History of Seattle before white settlement

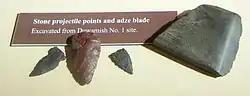
Three stone "projectile points" and a stone adze blade from Duwamish No. 1 site. Displayed at Duwamish Longhouse and Cultural Center

The Duwamish was a bountiful estuary, a powerful meandering river with extensive tidal flats and wildlife, when pioneer John Pike officially bought the land from the U.S. government in 1860, soon after the Treaty of Point Elliott, 1855. Local shipyards built fishing boats for European immigrants until the resource diminished. The site was being cleared of buildings to construct a marine terminal when archaeological discoveries in 1977 halted further development. This site is in what is now known as Herring House Park (Herring's House Park), just north of Terminal 107 (map ). The site overlooks Kellogg Island and a natural channel of the river. The park contains a natural intertidal basin at the shoreline and areas of marsh, meadow and forest in the upland portion. In season, the park has hundreds of juvenile fish, and migrating salmon which attract harbor seals, ospreys, and bald eagles and provide habitat for cormorants, great blue herons, purple martins and other native waterfowl. Overlooking the park is the Duwamish Longhouse, cultural center of the Duwamish Tribe (above). Above the contemporary Duwamish Longhouse is the restored and partially daylighted watershed of "to-AH-wee" (trout), now called Longfellow Creek, just over the ridge that is now called Delridge. Puget Creek was the freshwater resource and a seasonal fishery for the village. Much of Puget Park is now a natural area, along with others nearby. Eventually, with ongoing volunteer effort, the surroundings will have restored areas and views.